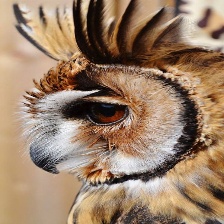
Species: STRIPED OWL
Scientific name: ASIO CLAMATOR
ImageNet parent category: great_grey_owl